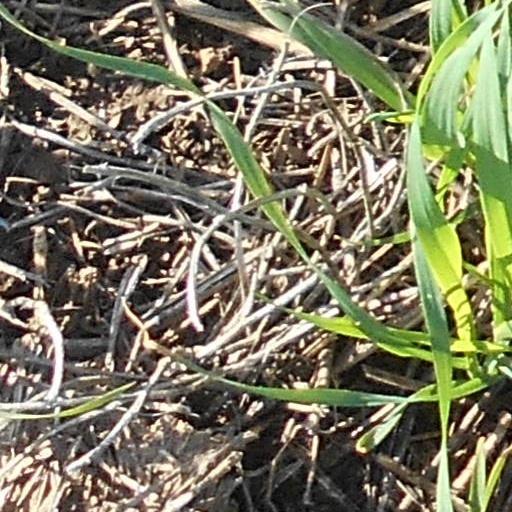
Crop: wheat